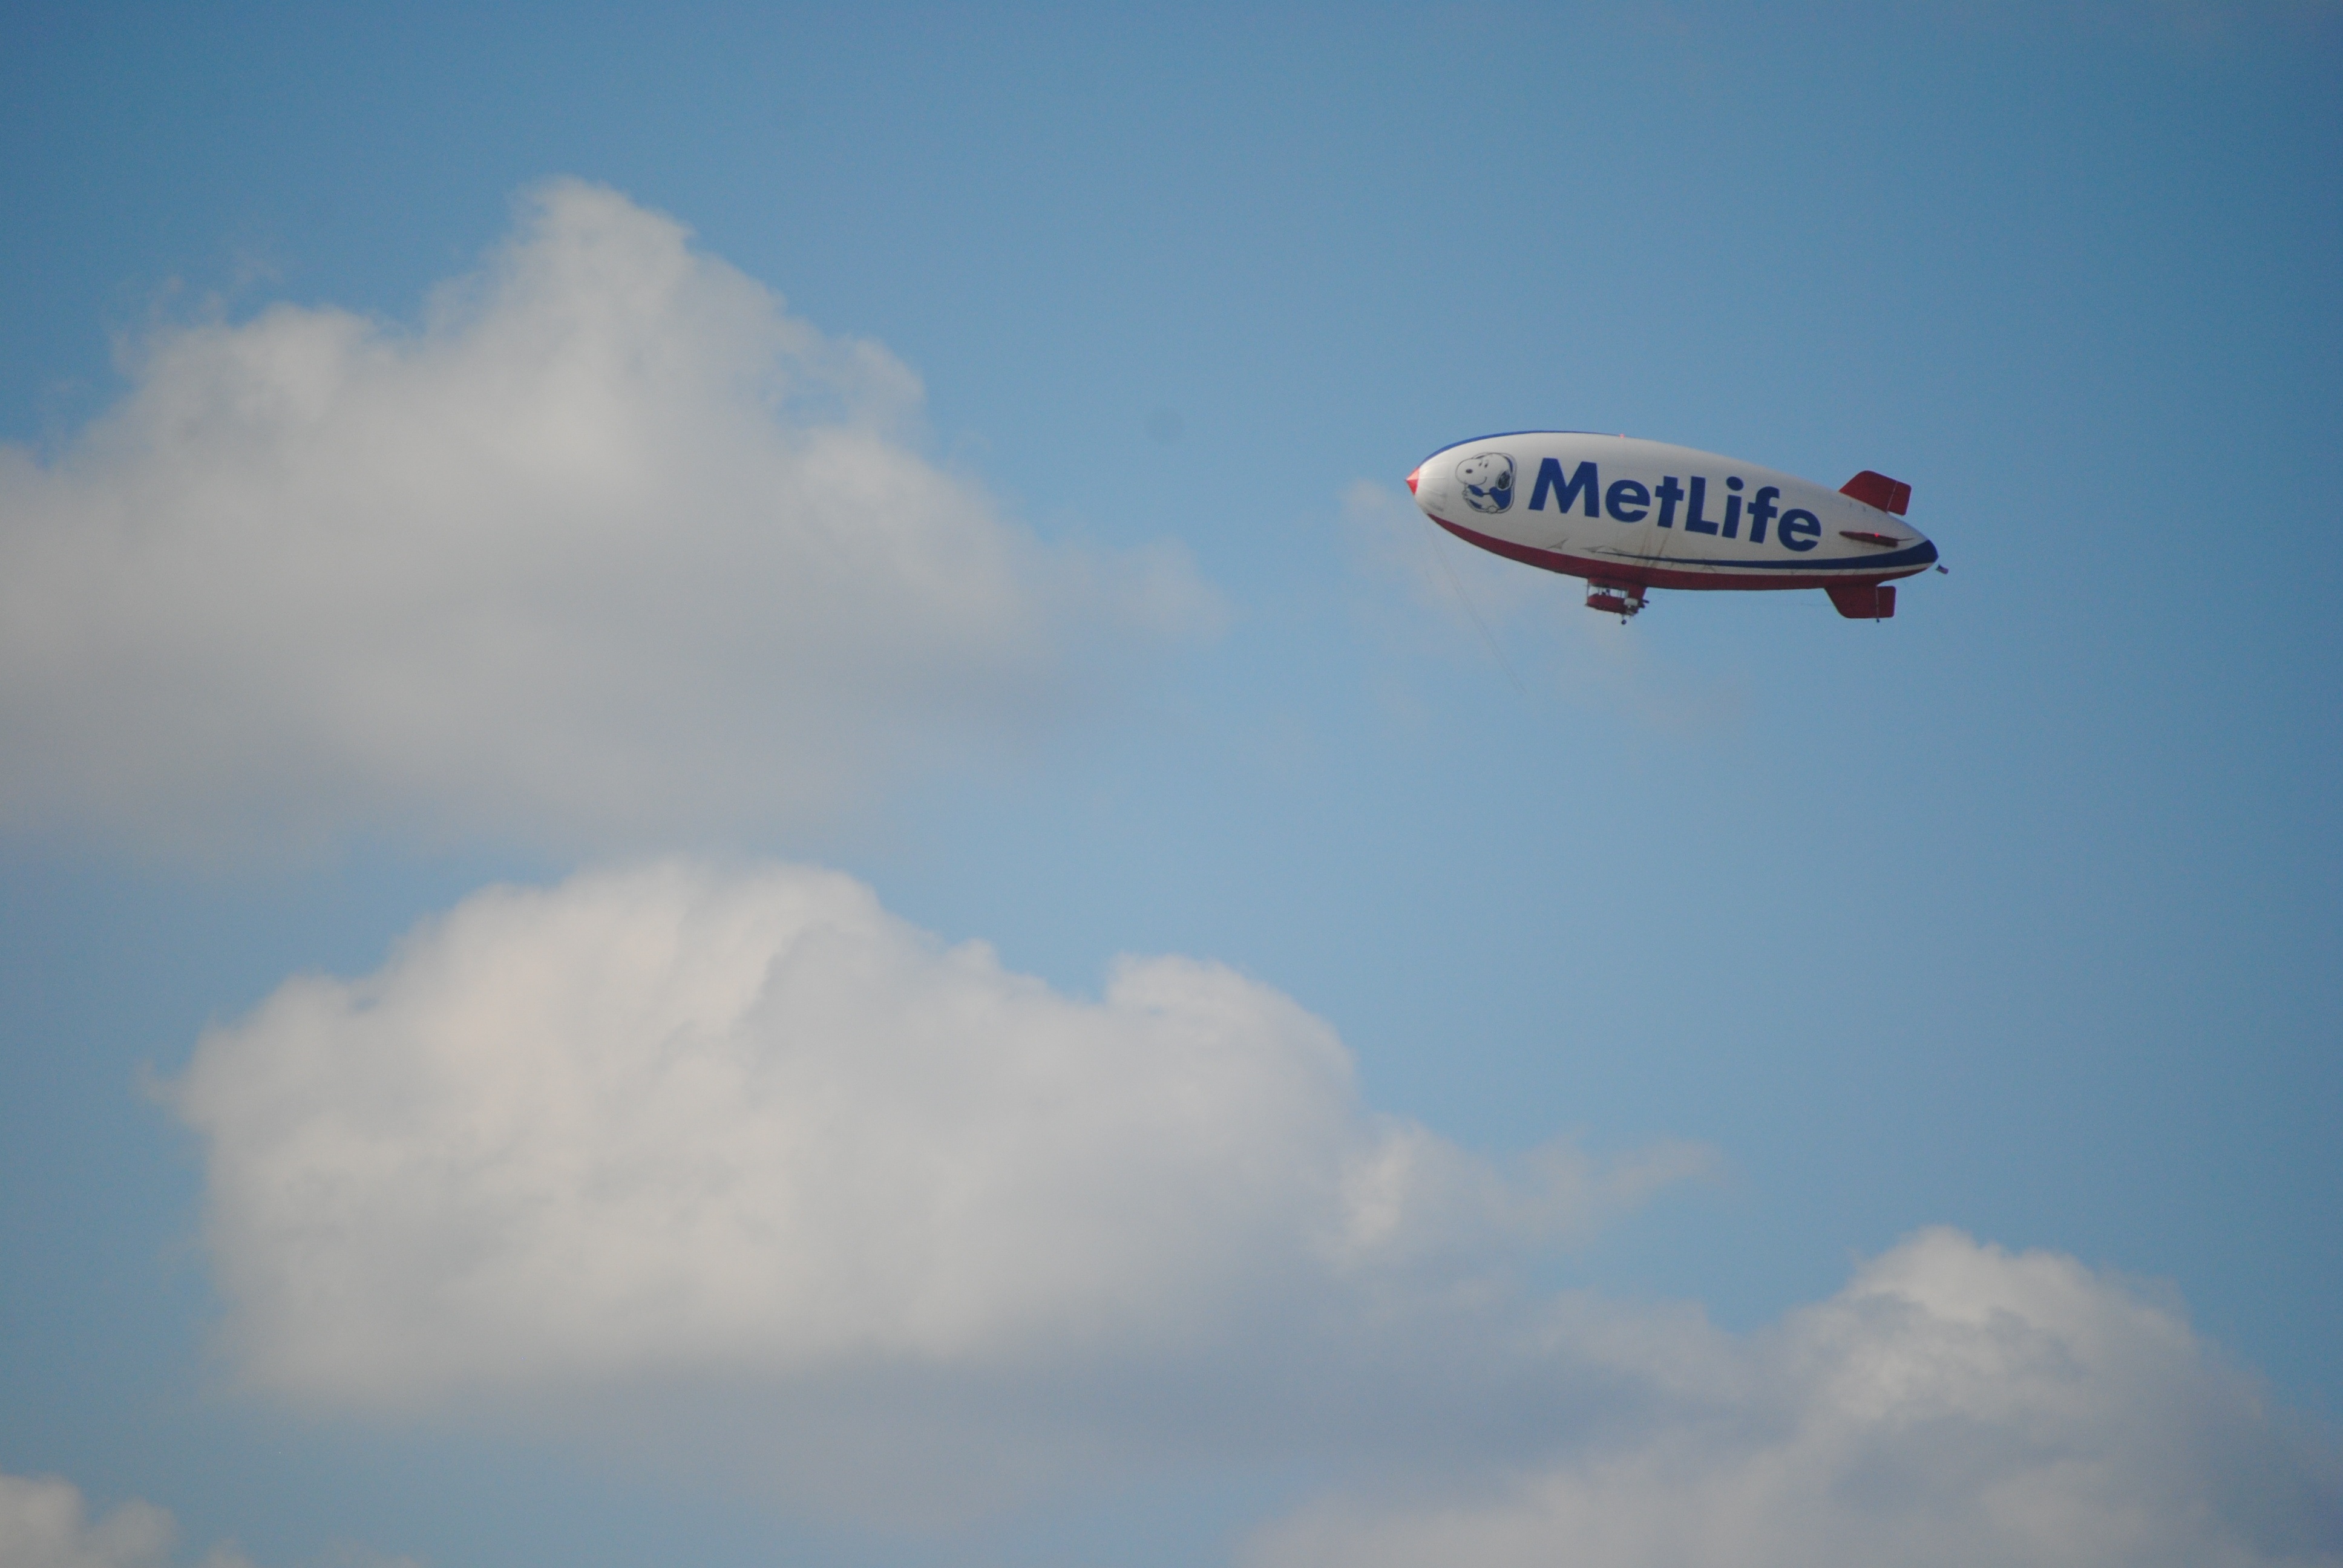
wing, cloud, sky, white, flying, aircraft, vehicle, aviation, flight, blue, clouds, advertisement, airship, blimp, air travel, atmosphere of earth